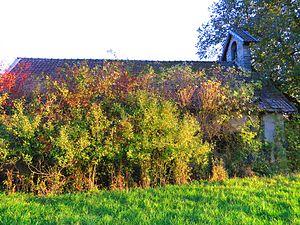
Marthille la chapelle Saint-Jean-Baptiste
Marthille est une commune française située dans le département de la Moselle en région Grand Est.